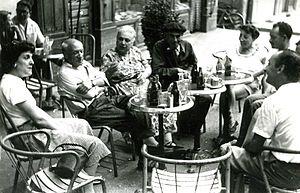
Les peintres Picasso (à gauche), Pierre Brune (au centre), et Eudaldo (deuxième plan à droite) à Céret dans les années 1950
Eudaldo est un artiste peintre non figuratif français d'origine chilienne de la nouvelle École de Paris.
Pierre Brune, né le 26 janvier 1887 à Épinay-sur-Seine et mort le 1ᵉʳ juin 1956 à Céret, est un artiste-peintre français, fondateur et premier directeur du Musée d'art moderne de Céret de 1950 à 1956.
Le musée d'Art moderne de Céret est le principal musée d'art des Pyrénées-Orientales. Il a été créé par Pierre Brune et Frank Burty Haviland en 1950 et a acquis ces vingt dernières années une dimension internationale. Il est devenu, depuis le 1ᵉʳ janvier 2005, établissement public de coopération culturelle, géré par la ville de Céret, le conseil général des Pyrénées-Orientales et la région Languedoc-Roussillon.
Céret est une commune française d'environ 7 600 habitants dans le Sud de la France. C'est une des sous-préfectures du département des Pyrénées-Orientales. Ses habitants sont appelés les Cérétans et les Cérétanes.